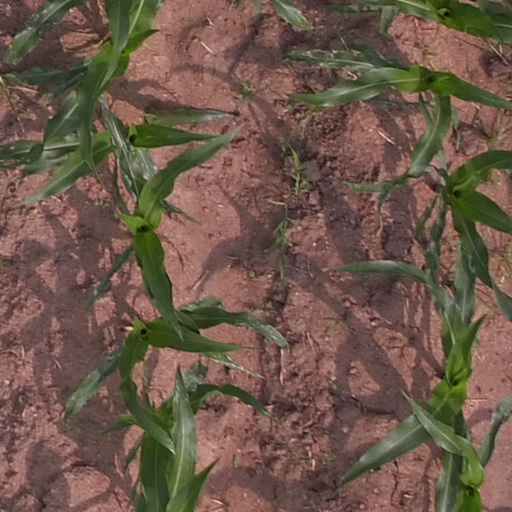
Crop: maize; corn